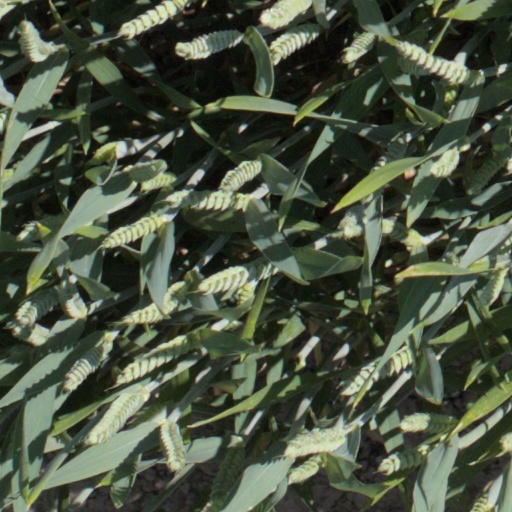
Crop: wheat